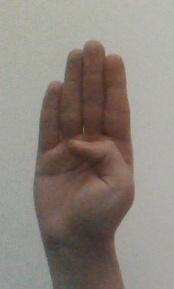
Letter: kaaf